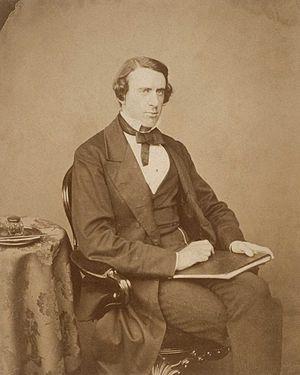
Occupé dès la préhistoire, le territoire du canton du Valais voit se développer une civilisation originale lors de l'Âge du bronze. Dès le IVᵉ siècle av. J.-C., quatre tribus celtes se partagent son territoire, incorporé par Auguste dans l'Empire romain. Le Valais gallo-romain, situé sur l'importante route du Grand-Saint-Bernard est prospère. Le christianisme y est attesté dès 377 et un évêché est sis à Martigny au plus tard en 381.